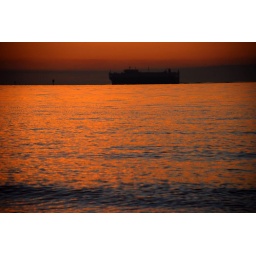
Outward bound container ship turning around the South Light, opposite the McCrae beach at sunset Saturday 21st July 2007